Manhattan High School

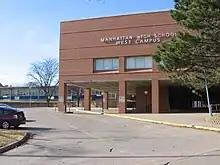
MHS West Campus (2006)

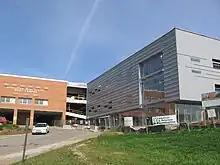
MHS West Campus, in the midst of a $42-million renovation (May 2011)

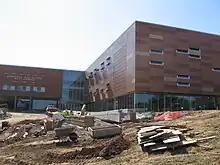
MHS West Campus (July 2011)

The West Campus is laid out in five parallel hallways, with an open space between each and a central "commons area." Each hallway is lettered from south to north. Classes in the industrial arts are held in a detached building behind the West Campus. A large greenhouse and a new fitness center are also detached from the main building. The West Campus houses two gymnasiums; one is used as a general purpose facility and the other is primarily for basketball and volleyball games.